Juxtaposition

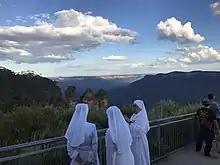
Juxtaposition of three sisters and the Three Sisters rock formation in Australia

Juxtaposition is an act or instance of placing two opposing elements close together or side by side. This is often done in order to compare/contrast the two, to show similarities or differences, etc.